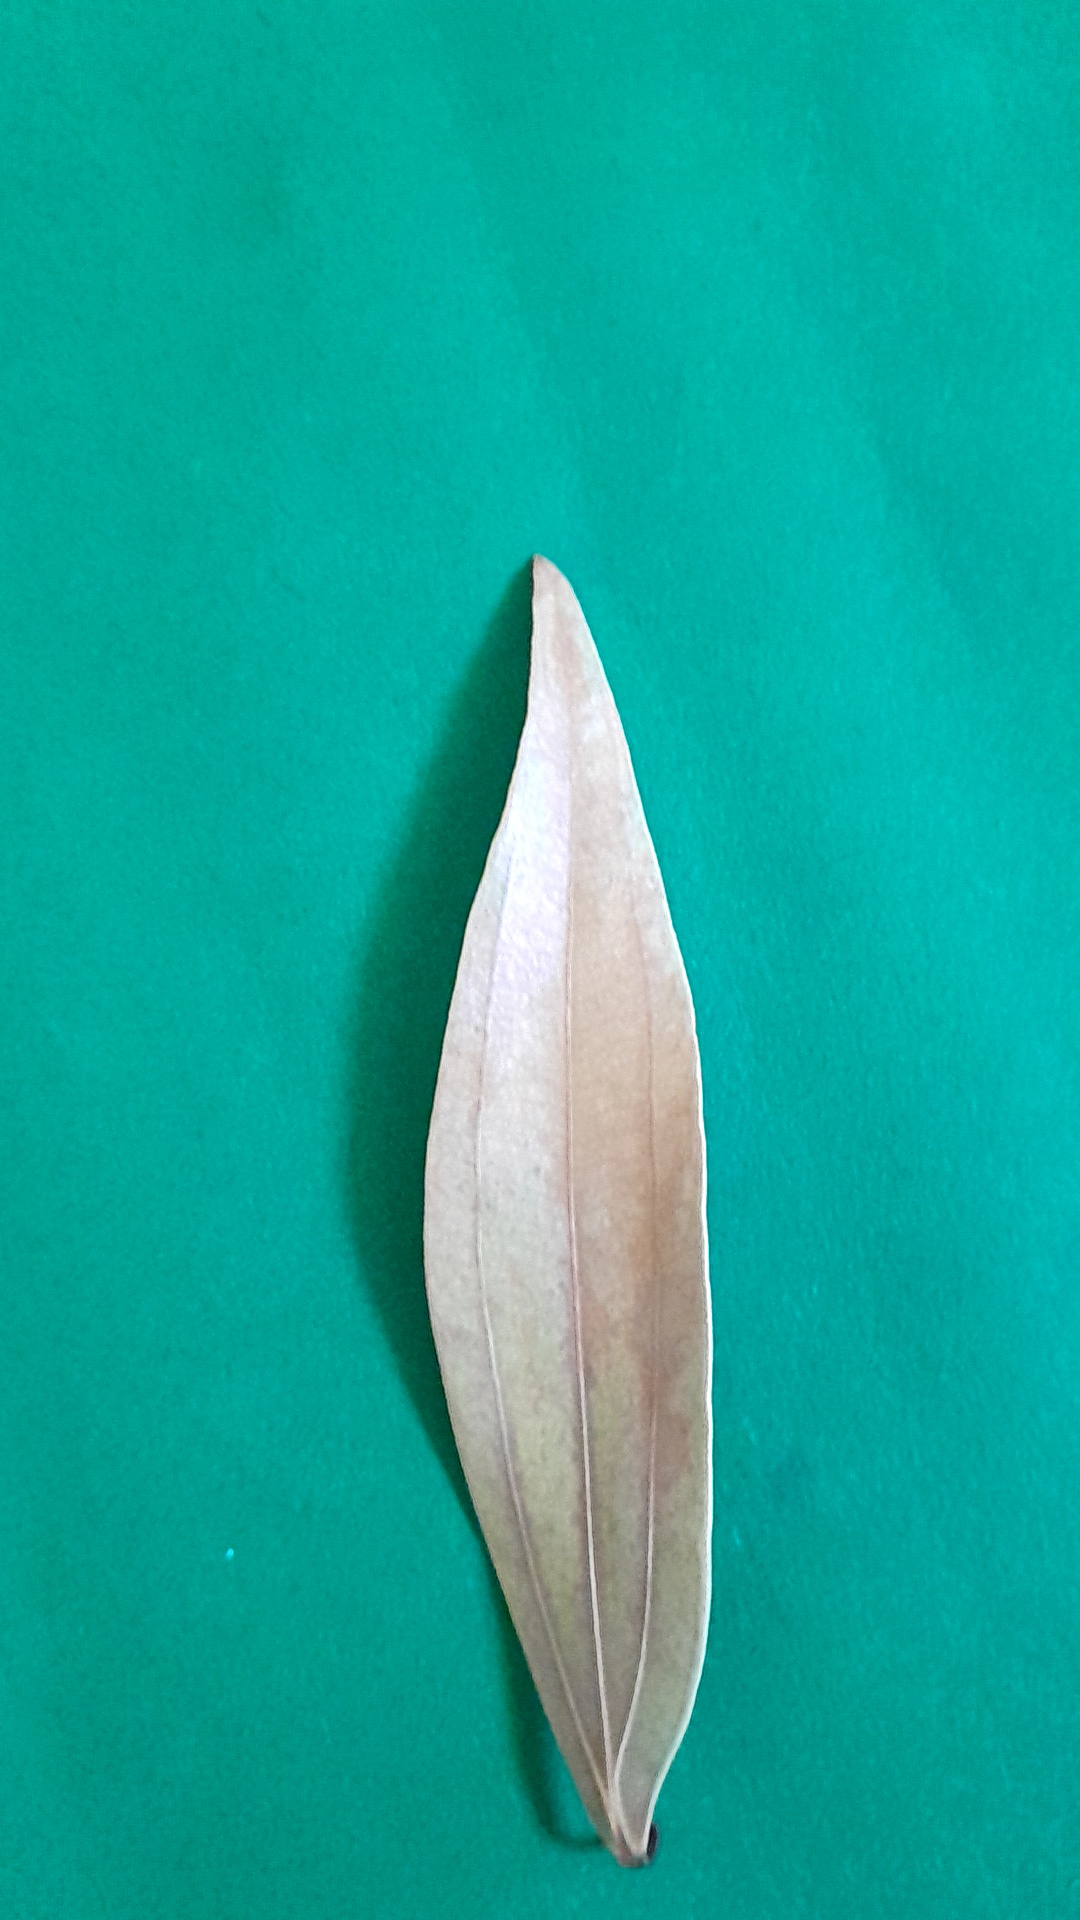
Label: Dry Leaf